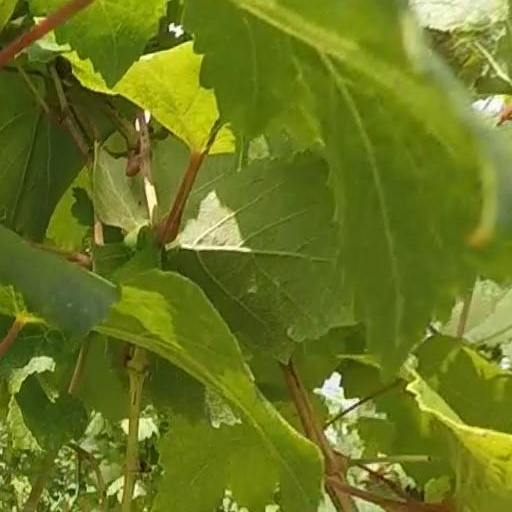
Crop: grape